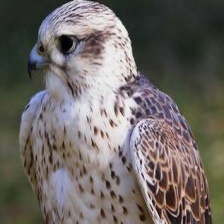
Species: GYRFALCON
Scientific name: FALCO RUSTICOLUS